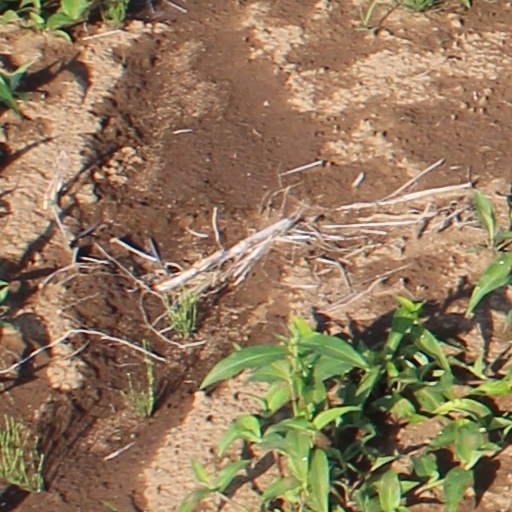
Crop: wheat